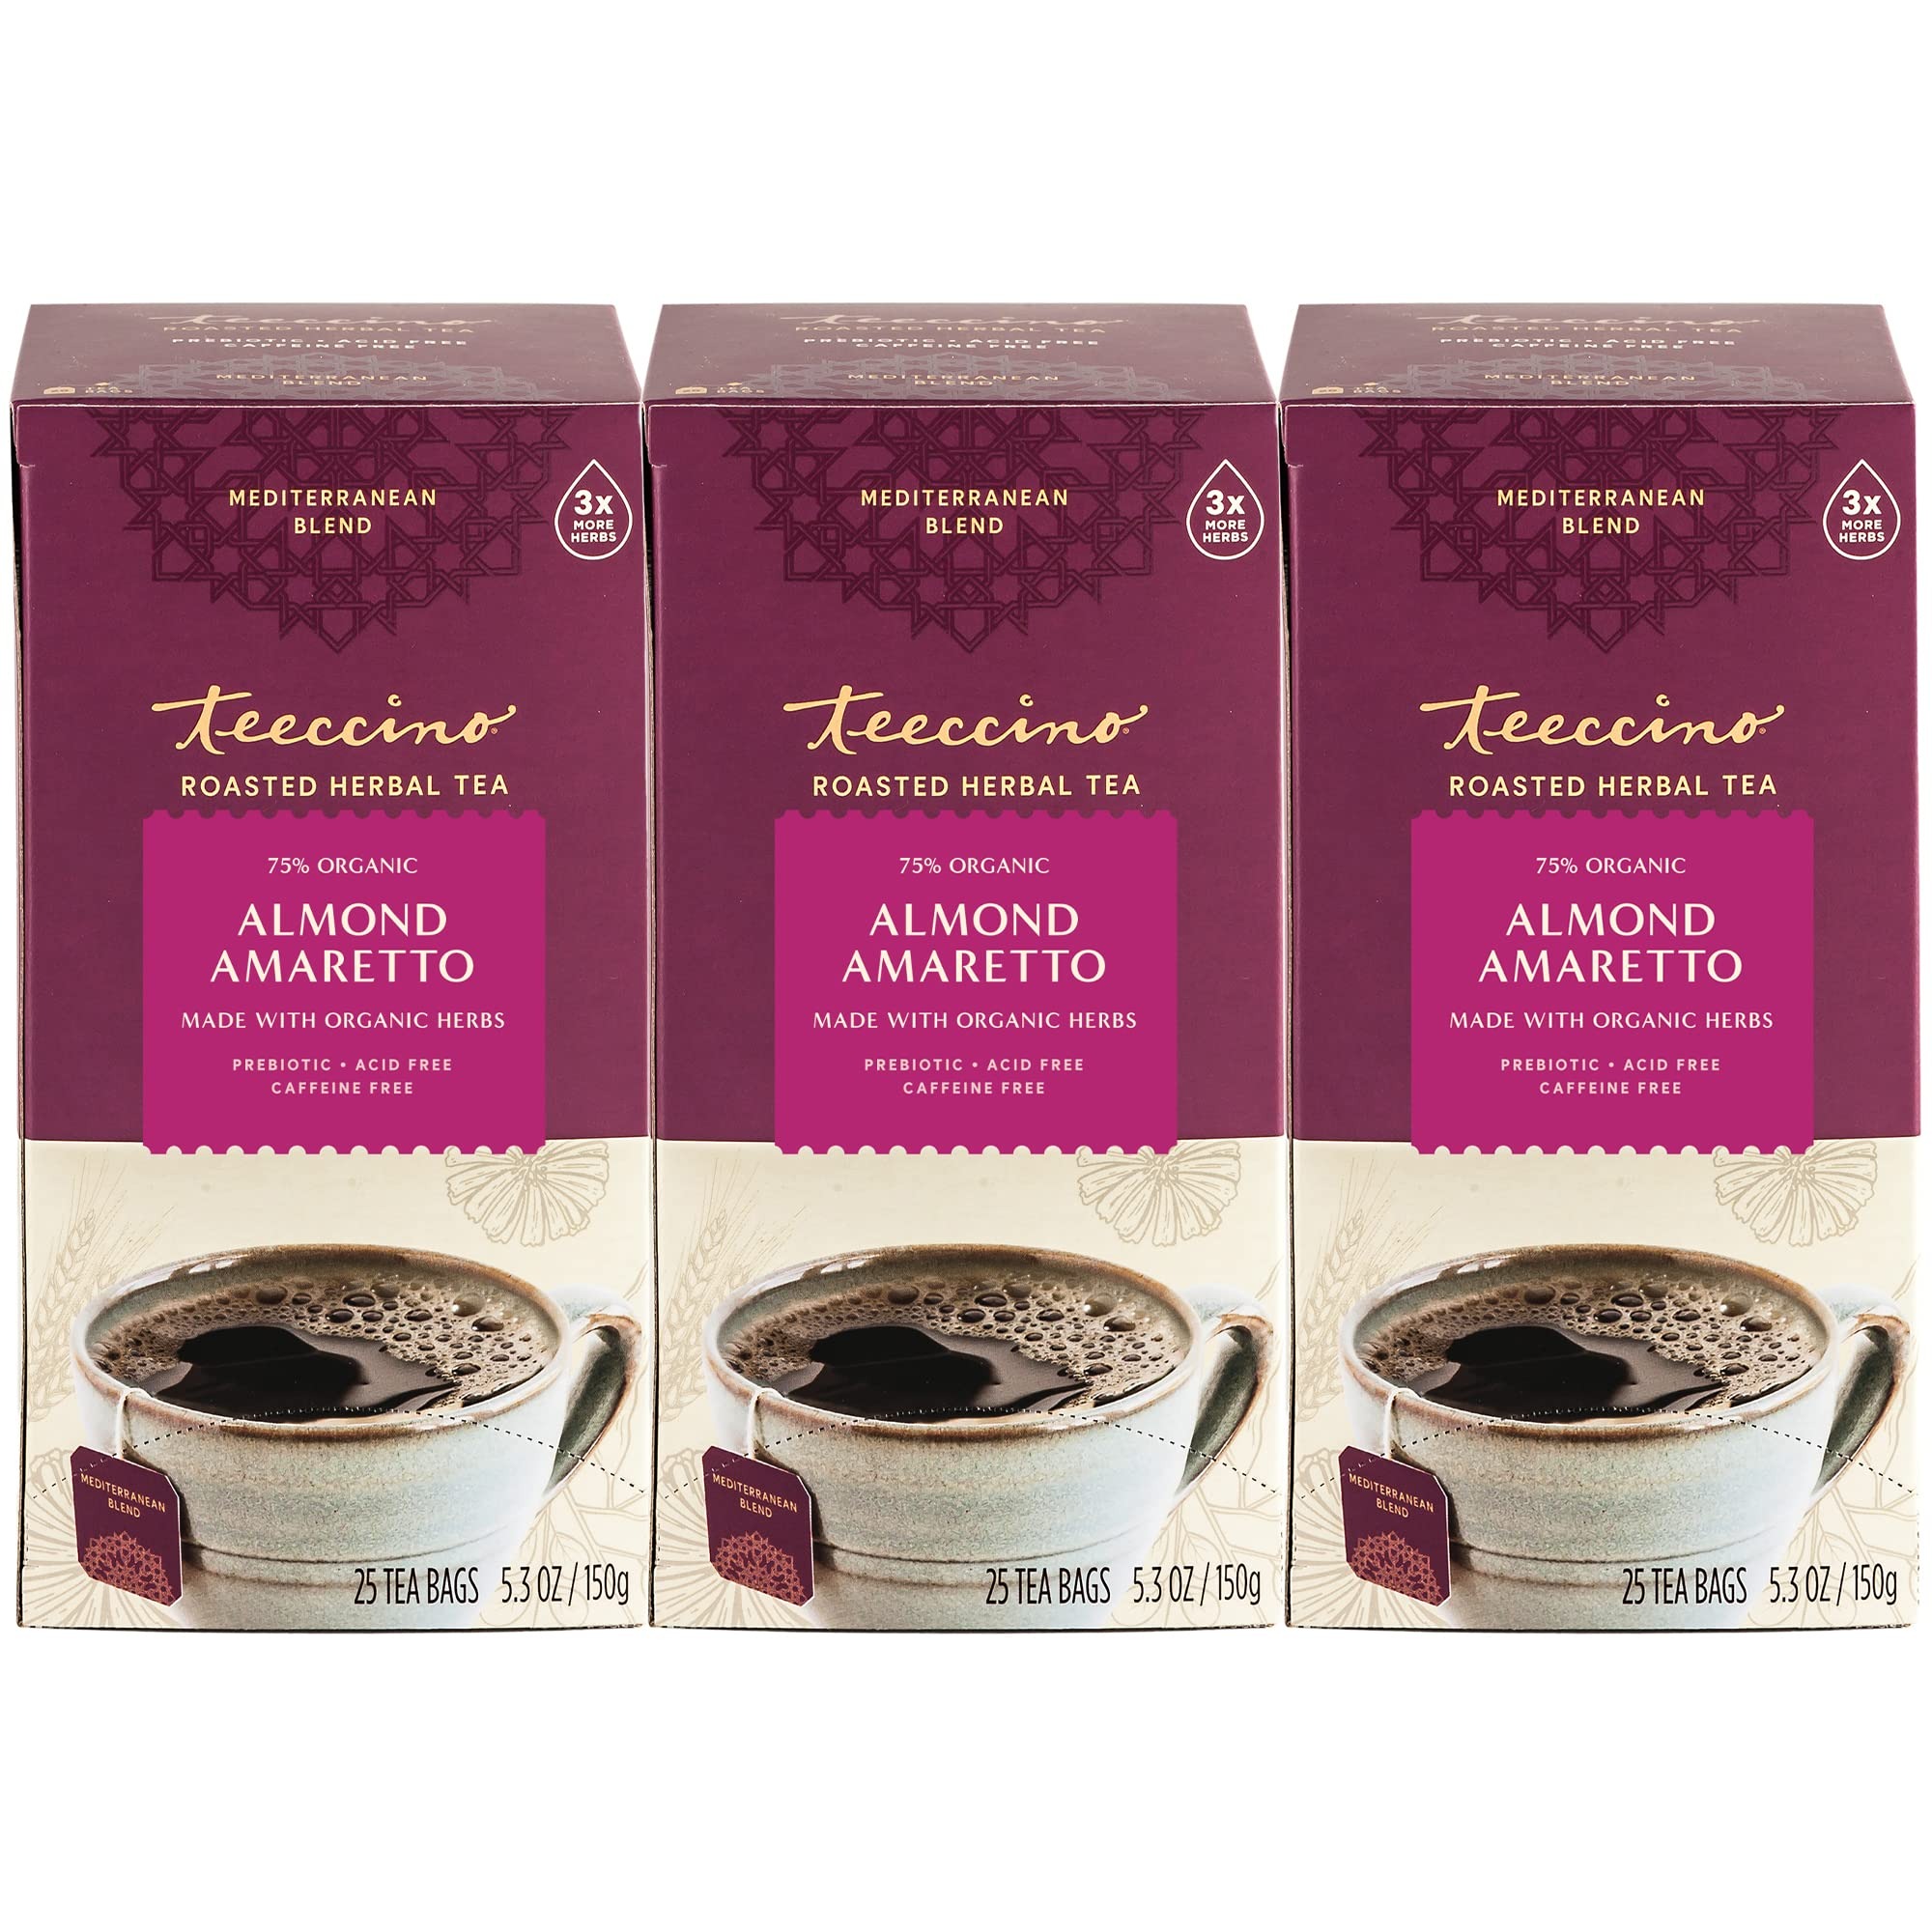
Item Name: Teeccino Almond Amaretto Herbal Tea - Rich & Roasted Herbal Tea That's Caffeine Free & Prebiotic for Natural Energy, 25 Tea Bags (3 Pack)
Bullet Point 1: RICH & BOLD HERBAL TEA - Enjoy a delicious low-calorie dessert tea or wake up with this Italian favorite featuring golden roasted almonds & hints of summer fruits, slightly sweet from dates and figs.
Bullet Point 2: 3X MORE HERBS - Teeccino’s 6g tea bag holds three times more herbs than standard tea bags which increases its benefits for maximum wellness in your cup.
Bullet Point 3: NATURALLY CAFFEINE FREE - Experience a natural energy boost from nutrients, not stimulants. Perfect any time of the day or night. Sugar-free Teeccino is a treat for the whole family.
Bullet Point 4: PREBIOTICS FOR GUT HEALTH - Inulin from chicory root is a prebiotic soluble fiber that nourishes probiotics. Each cup supports good digestion with nearly 400mg of inulin.
Bullet Point 5: ENJOY HOT OR ICED TEA - Perfect for a latte or cappuccino – add hot or frothed milk / non-dairy milk. Chilled Teeccino makes a refreshing cold drink on a hot summer day. Refrigerate for up to a week and reheat or pour over ice.
Product Description: Medium Roast<br><br> Caffeine free<br><br> Acid Free<br><br> Natural energy boost from nutrients, not stimulants<br><br> Heart healthy potassium & soluble fiber<br><br> Prebiotic <br><br>Hints of summer fruits in an aromatic body deepened by roasted almonds, dates & figs. <br> <br> Enjoy Teeccino’s deliciously rich, deep-roasted flavor that delivers all the satisfaction without the caffeine and acidity of coffee. The secret? French chicory, the roasted root often added to coffee, blended with barley, Italy’s favorite caffeine-free roasted brew, and Spanish carob, famed for its chocolatey flavor. Enriched with California’s almonds, dates, and figs, a cup of Teeccino brims with many health benefits. <br> <br> Made in the USA
Value: 75.0
Unit: Count

Price: 14.985